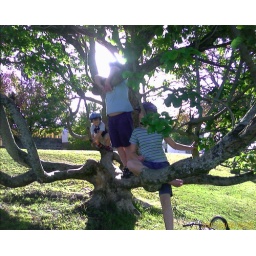
3 monkeys in a tree